Answer in natural language. How many Doorways are visible in the scene? Choose between the following options: 4, 1, 3, 2 or 0
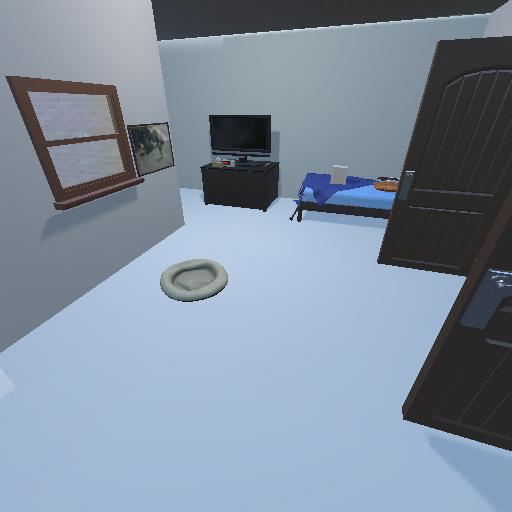
<answer>1</answer>